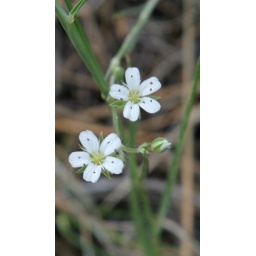
July 2005 Tiny flowers on forest floor. Az/NM border near Luna.